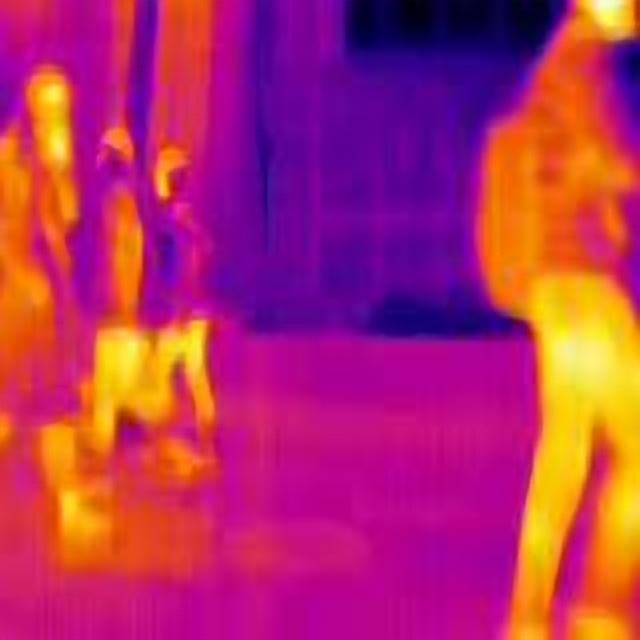
Detected objects:
label: person
label: person
label: person
label: person